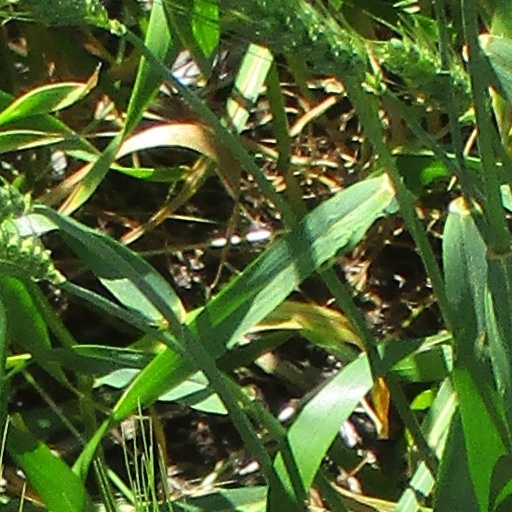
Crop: wheat